Phlegm (artist)

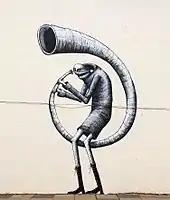
Phlegm's interpretation of a character in "The Triumph of David" by Nicolas Poussin, produced for Dulwich Outdoor Gallery in Dulwich, south London, England, in 2013

Phlegm is a Welsh-born Sheffield-based muralist and artist who first developed his illustrations in self-published comics. The name 'Phlegm' came from one of the four temperaments in ancient Greek medicine: blood, yellow bile, black bile, and phlegm. Phlegm was believed to be responsible for an apathetic and unemotional temperament.